Grand Duchess Olga Nikolaevna of Russia

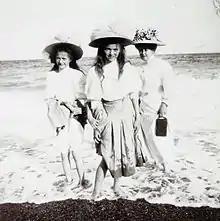

Olga was born on 15 November 1895. She was the oldest child and daughter of Emperor Nicholas II and Empress Alexandra. The birth was difficult, and Alexandra was in labour for 13 hours. Ultimately, Dr. Ott used forceps to deliver Olga. She weighed 4.5 kg at birth, and she was so robust that Nicholas said that she didn't look like a newborn. Her parents were overjoyed and insisted that they were not disappointed that their first child was not a boy. When he was congratulated by the court chamberlain, Nicholas declared, "I am glad that our child is a girl. Had it been a boy he would have belonged to the people, being a girl she belongs to us." Alexandra agreed: "For us there is no question of sex. Our child is simply a gift from God."